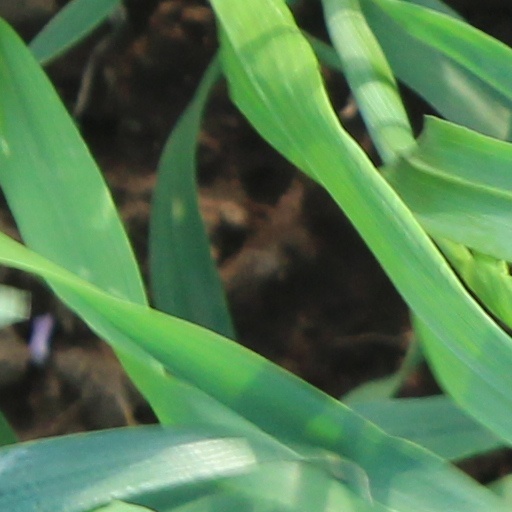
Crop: wheat